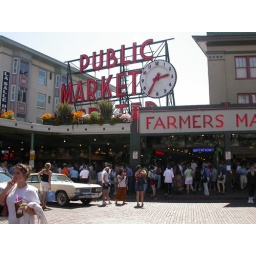
lovely old sign and clock outside. We read that the original Starbucks was started here in Pike's Place.